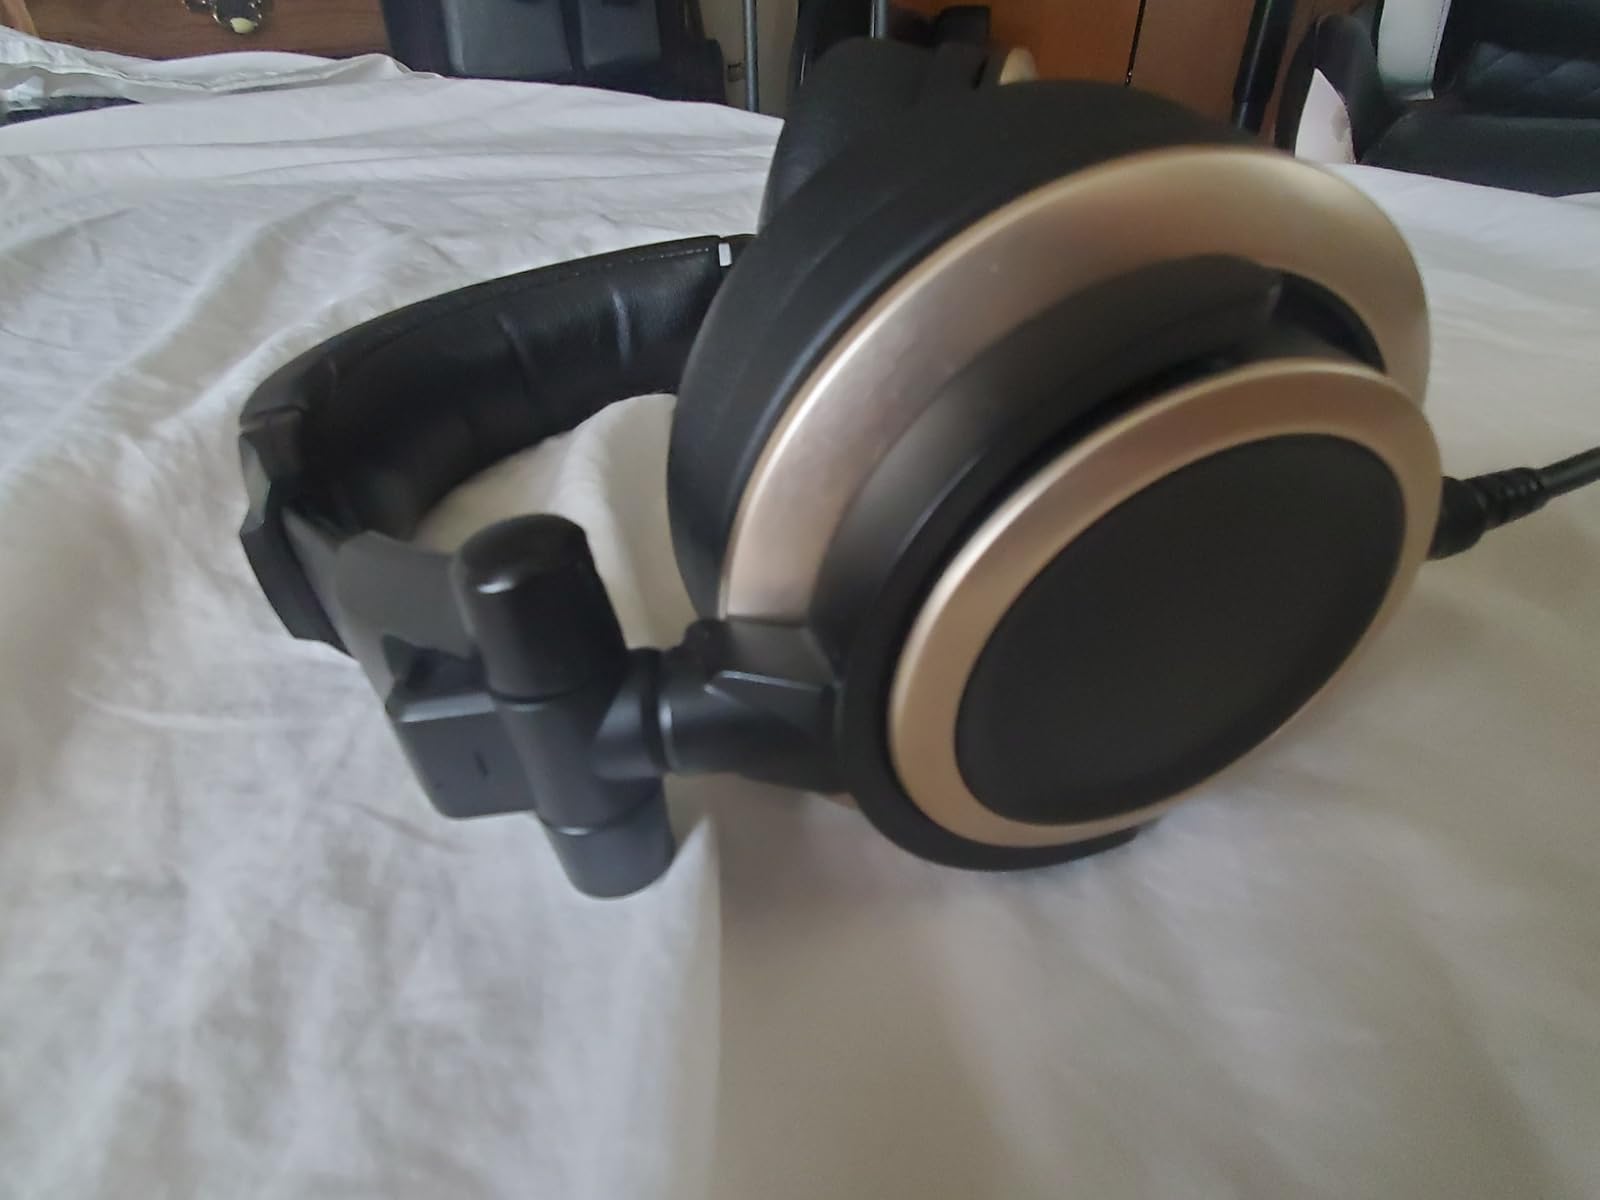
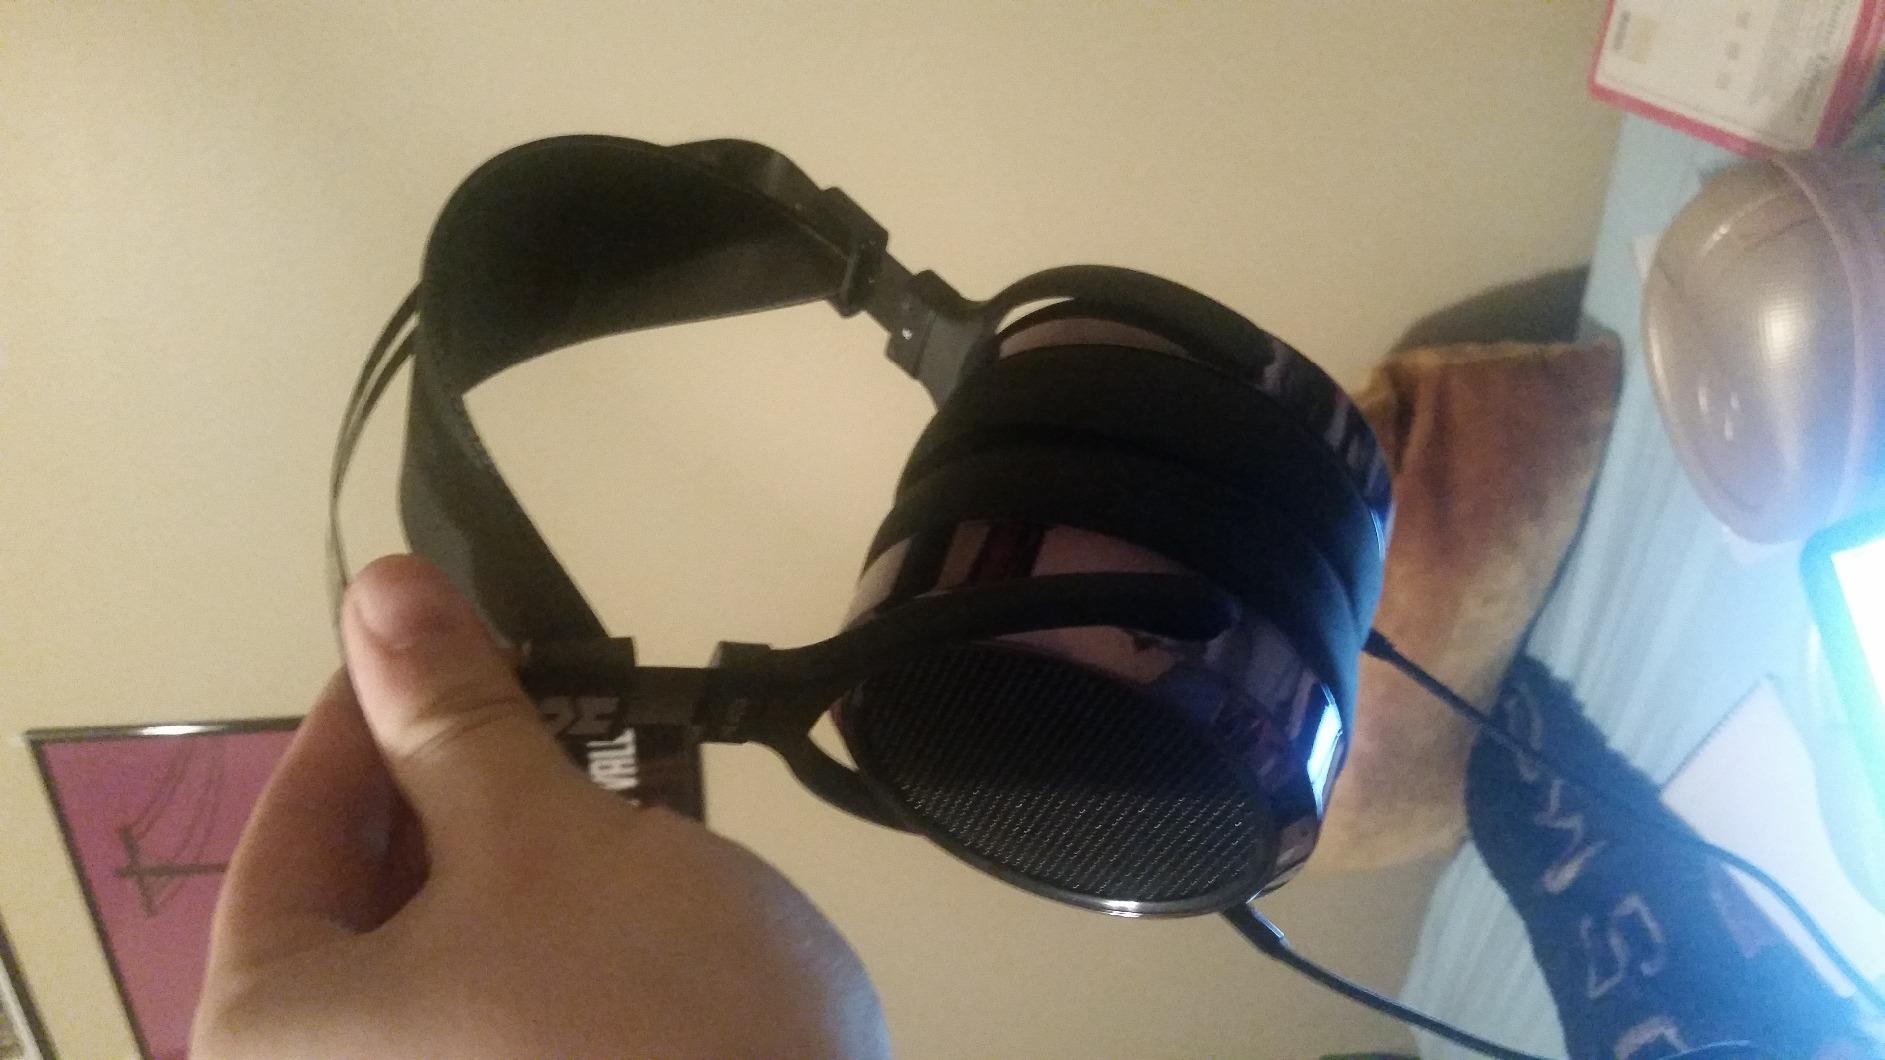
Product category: headphones
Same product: no